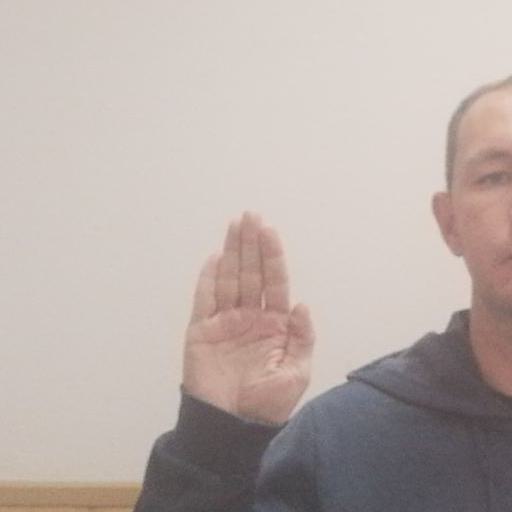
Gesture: stop